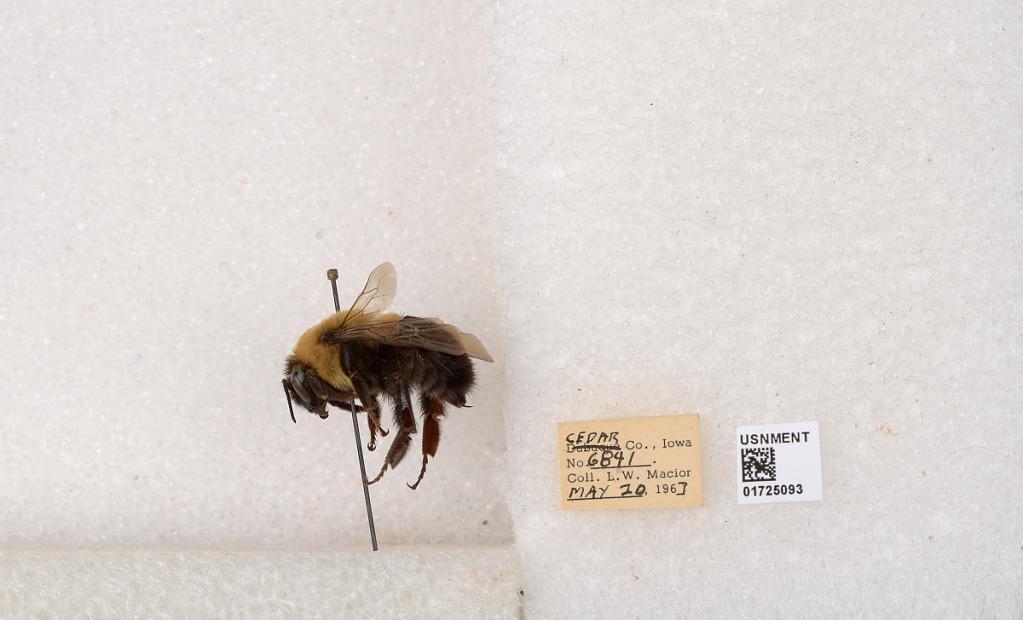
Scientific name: Bombus impatiens Cresson
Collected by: L. Macior
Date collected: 1967-5-20
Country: United States
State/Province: Iowa
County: Cedar
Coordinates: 41.7723, -91.1324